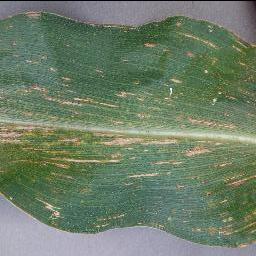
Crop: corn
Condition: (maize)_cercospora_spot_gray_spot